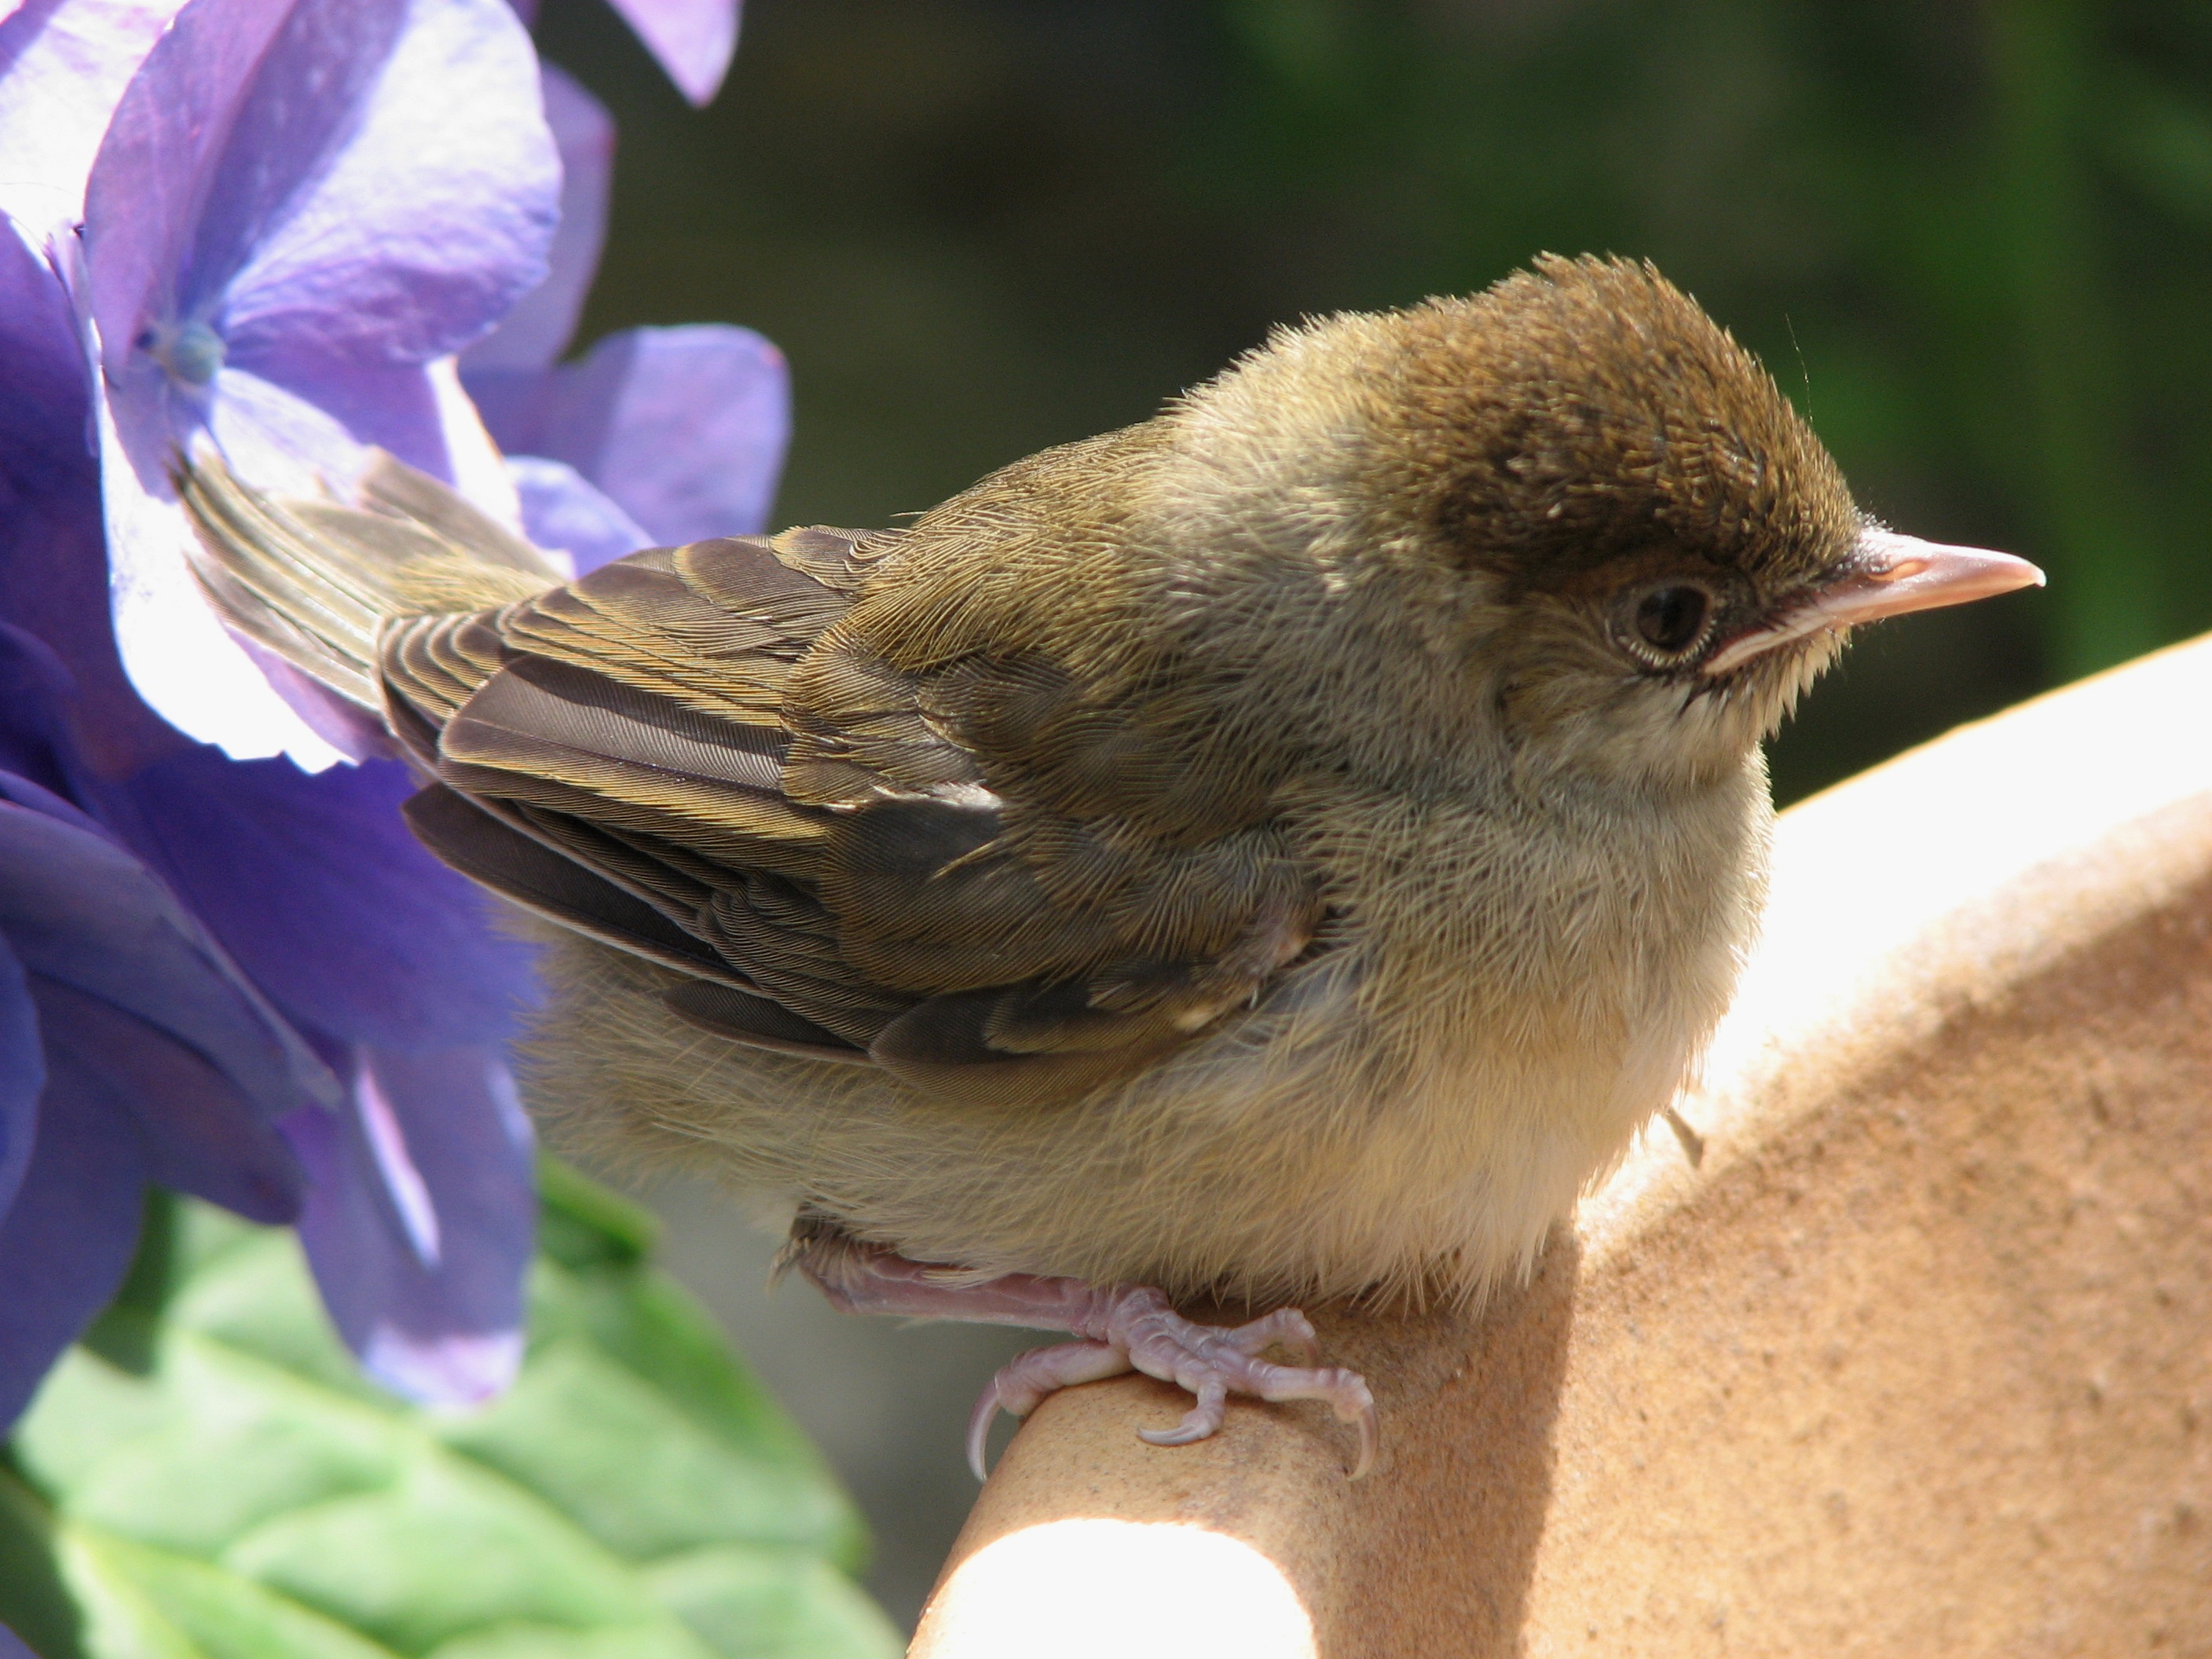
bird, flower, cute, wildlife, beak, feather, hydrangea, fauna, plumage, vertebrate, sparrow, bill, finch, wren, young animal, young bird, house sparrow, old world flycatcher, perching bird, emberizidae, nightingale